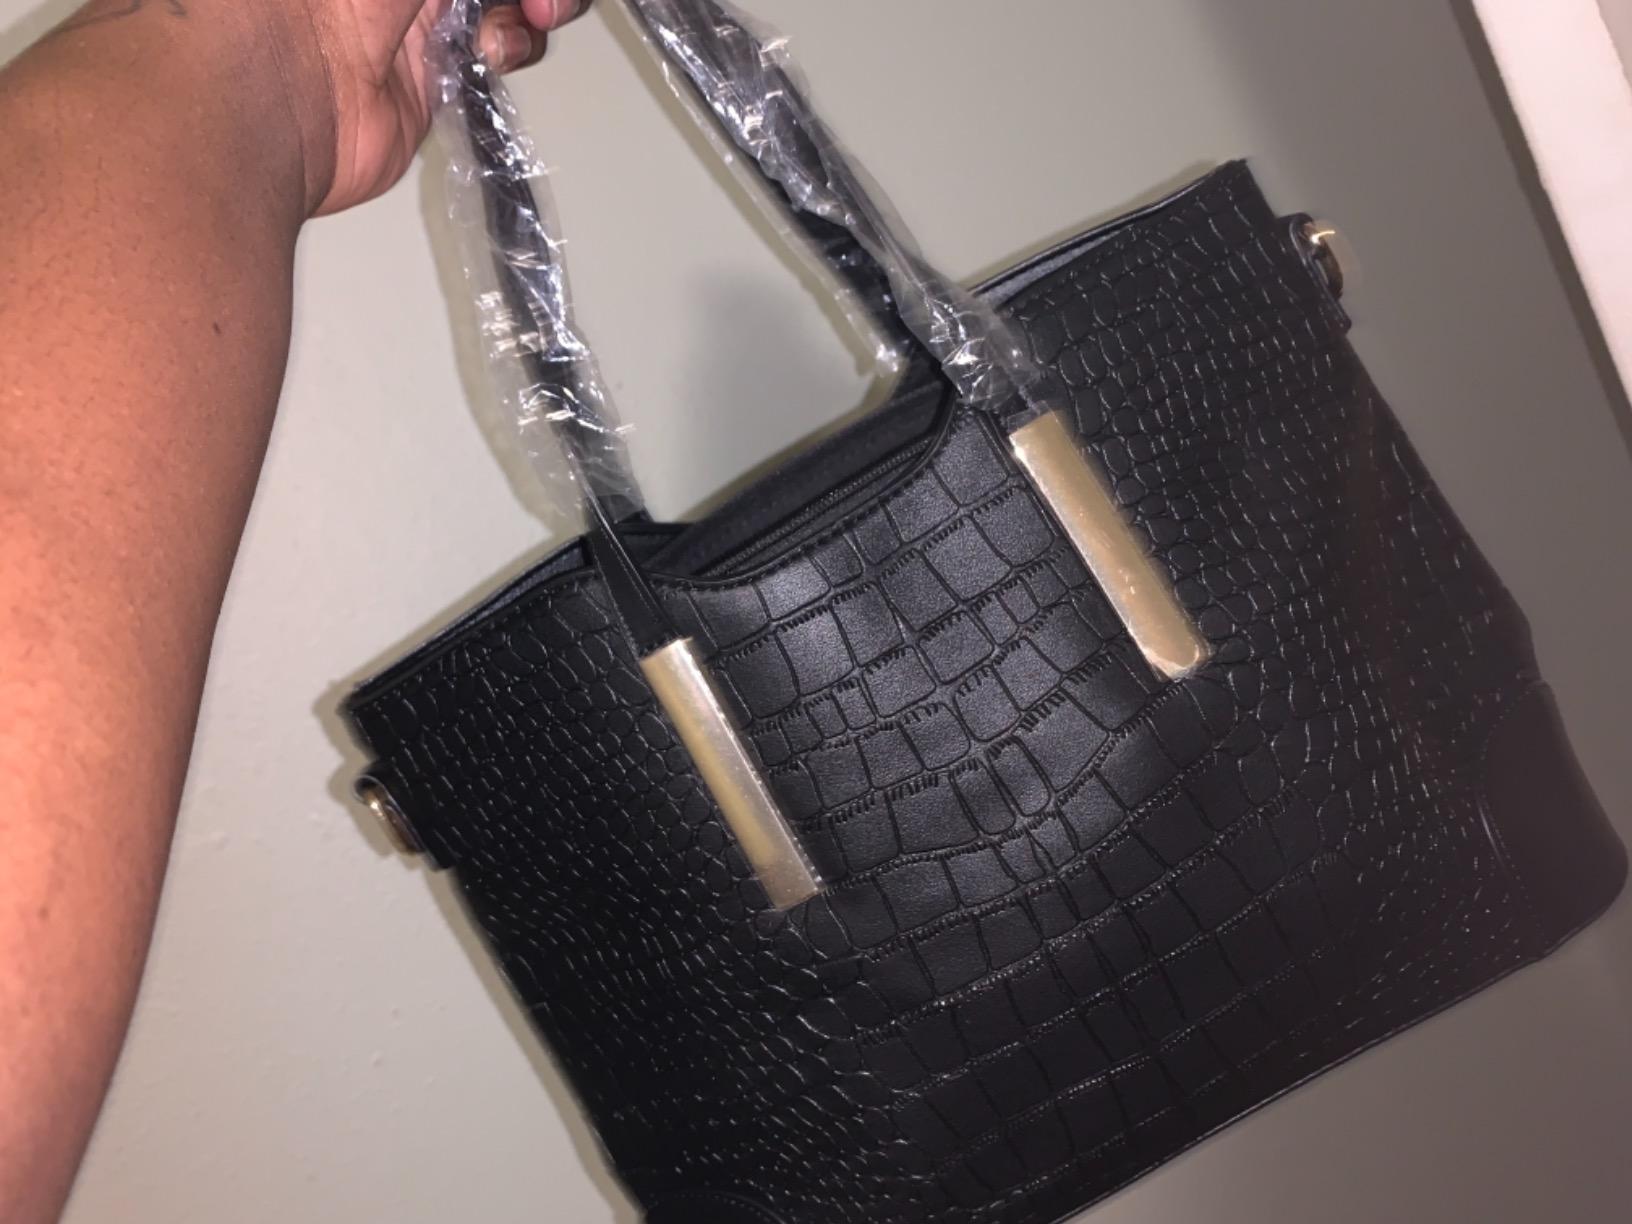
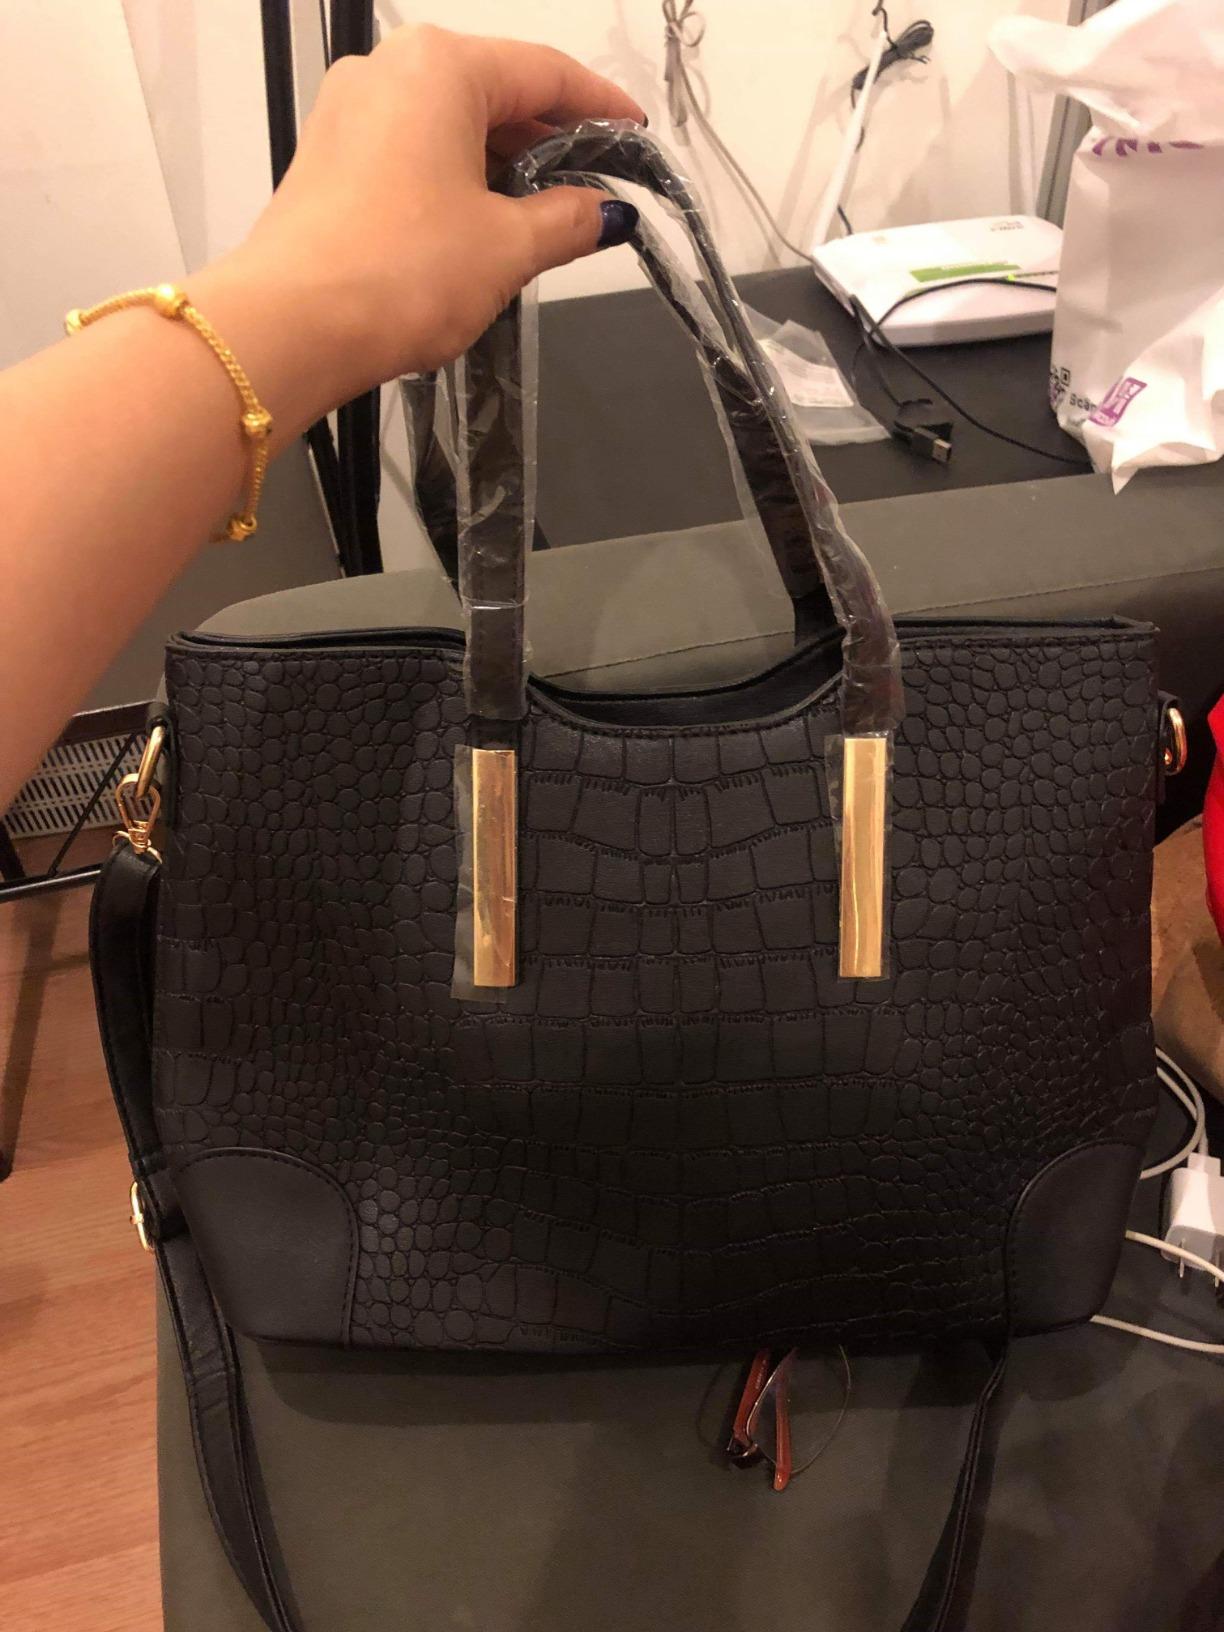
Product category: accessories_handbag
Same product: yes